Betty Paterson

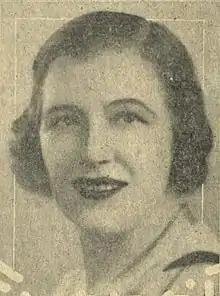
Paterson in 1946

Elizabeth Deans Paterson (1894 – 5 July 1970) was an Australian commercial artist, cartoonist and illustrator. She was best known for her pictures of babies and young children, but also wrote poetry and short stories for children, sometimes as Blue Ribbon.